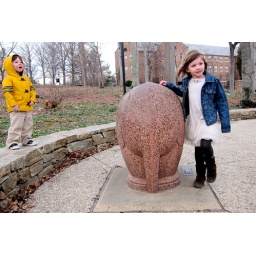
a walk to the animal sculpture garden, in search of the yellow flowers